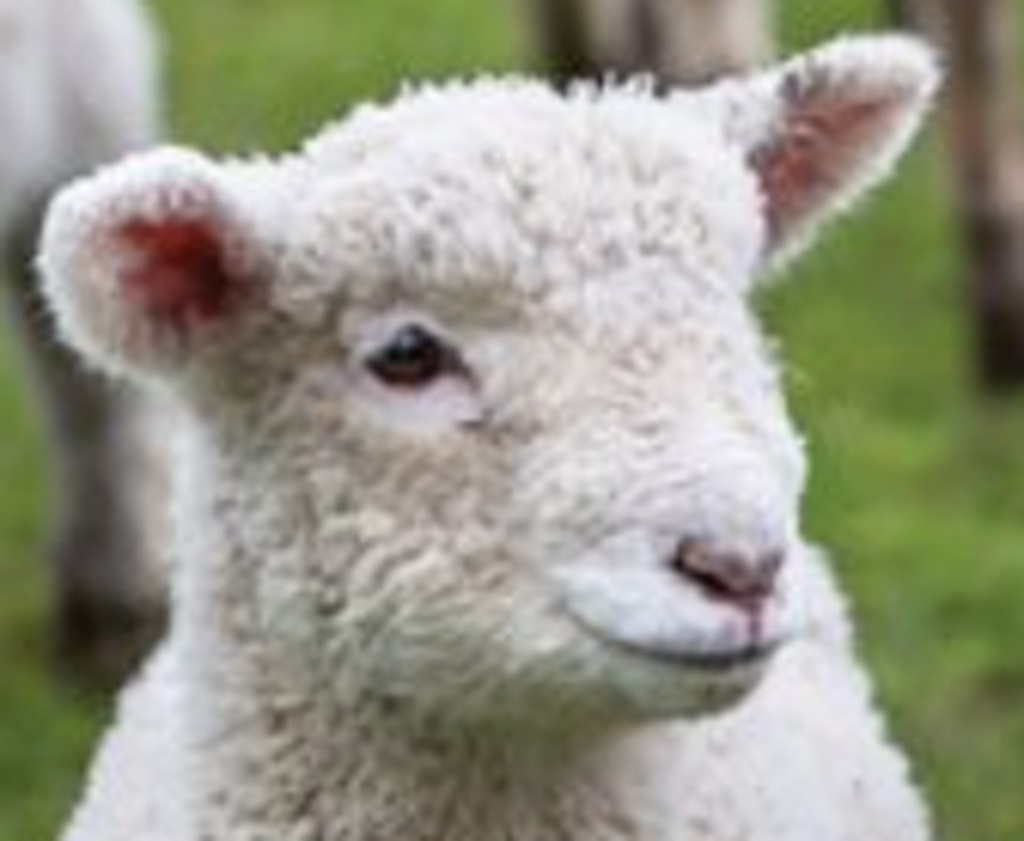
Label: no pain